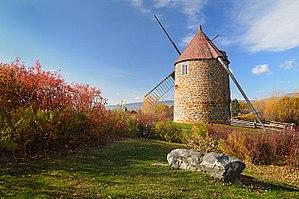
Moulin à vent de l'économusée sur l'Isle-aux-Coudres, région de Charlevoix, Québec
L'Isle-aux-Coudres est une municipalité du Québec faisant partie de la municipalité régionale de comté de Charlevoix, située dans la région administrative de la Capitale-Nationale. Elle couvre l'intégralité de l'île du même nom, située dans le fleuve Saint-Laurent près de Baie-Saint-Paul.